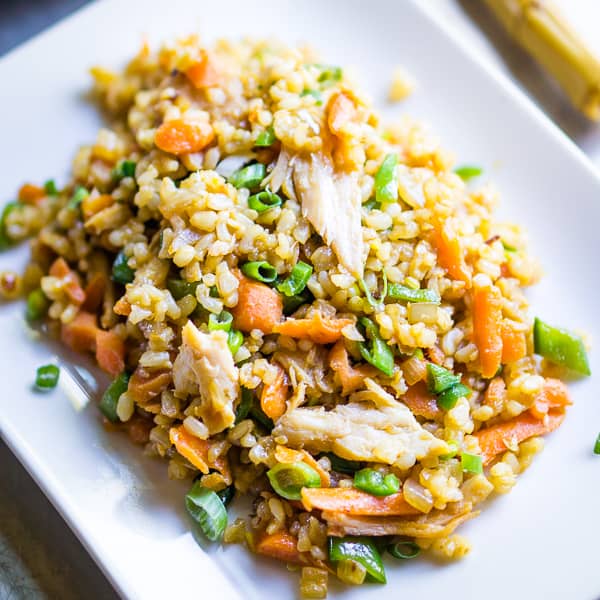
Dish: fried_rice